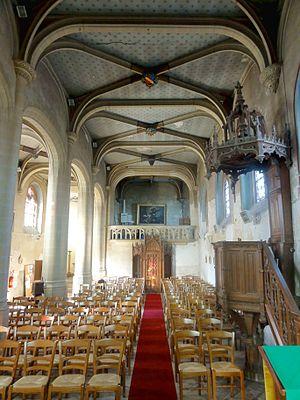
Nef, vue vers l'ouest.
L'église Notre-Dame est une église catholique paroissiale située à Chamant, en France. Son clocher roman a été bâti à la suite de la fondation de la paroisse en 1129. Il a été complété par un flèche octogone en pierre au cours du XIIIᵉ siècle, qui en fait un ensemble remarquable, représentatif des clochers d'Île-de-France. Le chœur roman a été remplacé par une construction gothique rayonnant d'une grande simplicité vers 1260 ou quelques décennies après. Ce chœur actuel n'est pas voûté, et son seul ornement sont les trois fenêtres au remplage de type rayonnant tardif. Le reste de l'église a été rebâti pendant la première moitié du XVIᵉ siècle. Seulement la chapelle de la Vierge au sud de la base du clocher et du chœur est voûtée d'ogives dès le départ. La nef et son unique collatéral au sud sont à l'origine d'une facture sommaire. Entre 1863 et 1877, une restauration discutable financée par Napoléon III apporte un voûtement néogothique, et une décoration intérieure dans le style troubadour. Les seuls éléments authentiquement gothiques flamboyants de la nef et du collatéral sont les grandes arcades et le portail méridional, qui est de belle facture.